Manchester Hydraulic Power

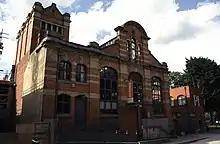
The Water Street pumping station now houses the People's History Museum

The three hydraulic power stations were located at Whitworth Street West, Pott Street and Water Street.